Lemna minor

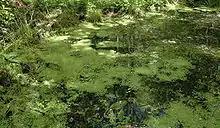
Colony on a small pool

For optimal growth conditions pH values between 6.5 and 8 are required. "L. minor" can grow at temperatures between 6 and 33 °C. Growth of colonies is rapid, and the plants form a carpet covering still pools when conditions are suitable. In temperate regions, when temperatures drop below 6 to 7 °C, small, dense, starch-filled organs called 'turions' are produced. The plants then become dormant and sink to the ground for overwintering. The following spring, they restart growing again and float back to the surface.